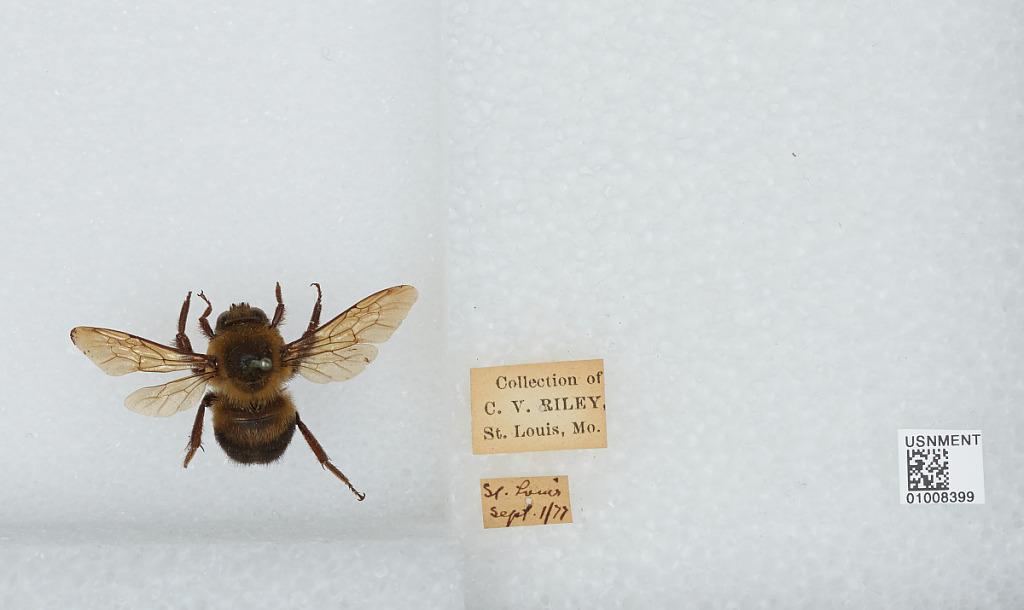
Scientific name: Bombus (Separatobombus) griseocollis (De Geer)
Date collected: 1877-9-1
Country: United States
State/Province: Missouri
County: St. Louis
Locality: St. Louis
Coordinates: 38.6272, -90.1978